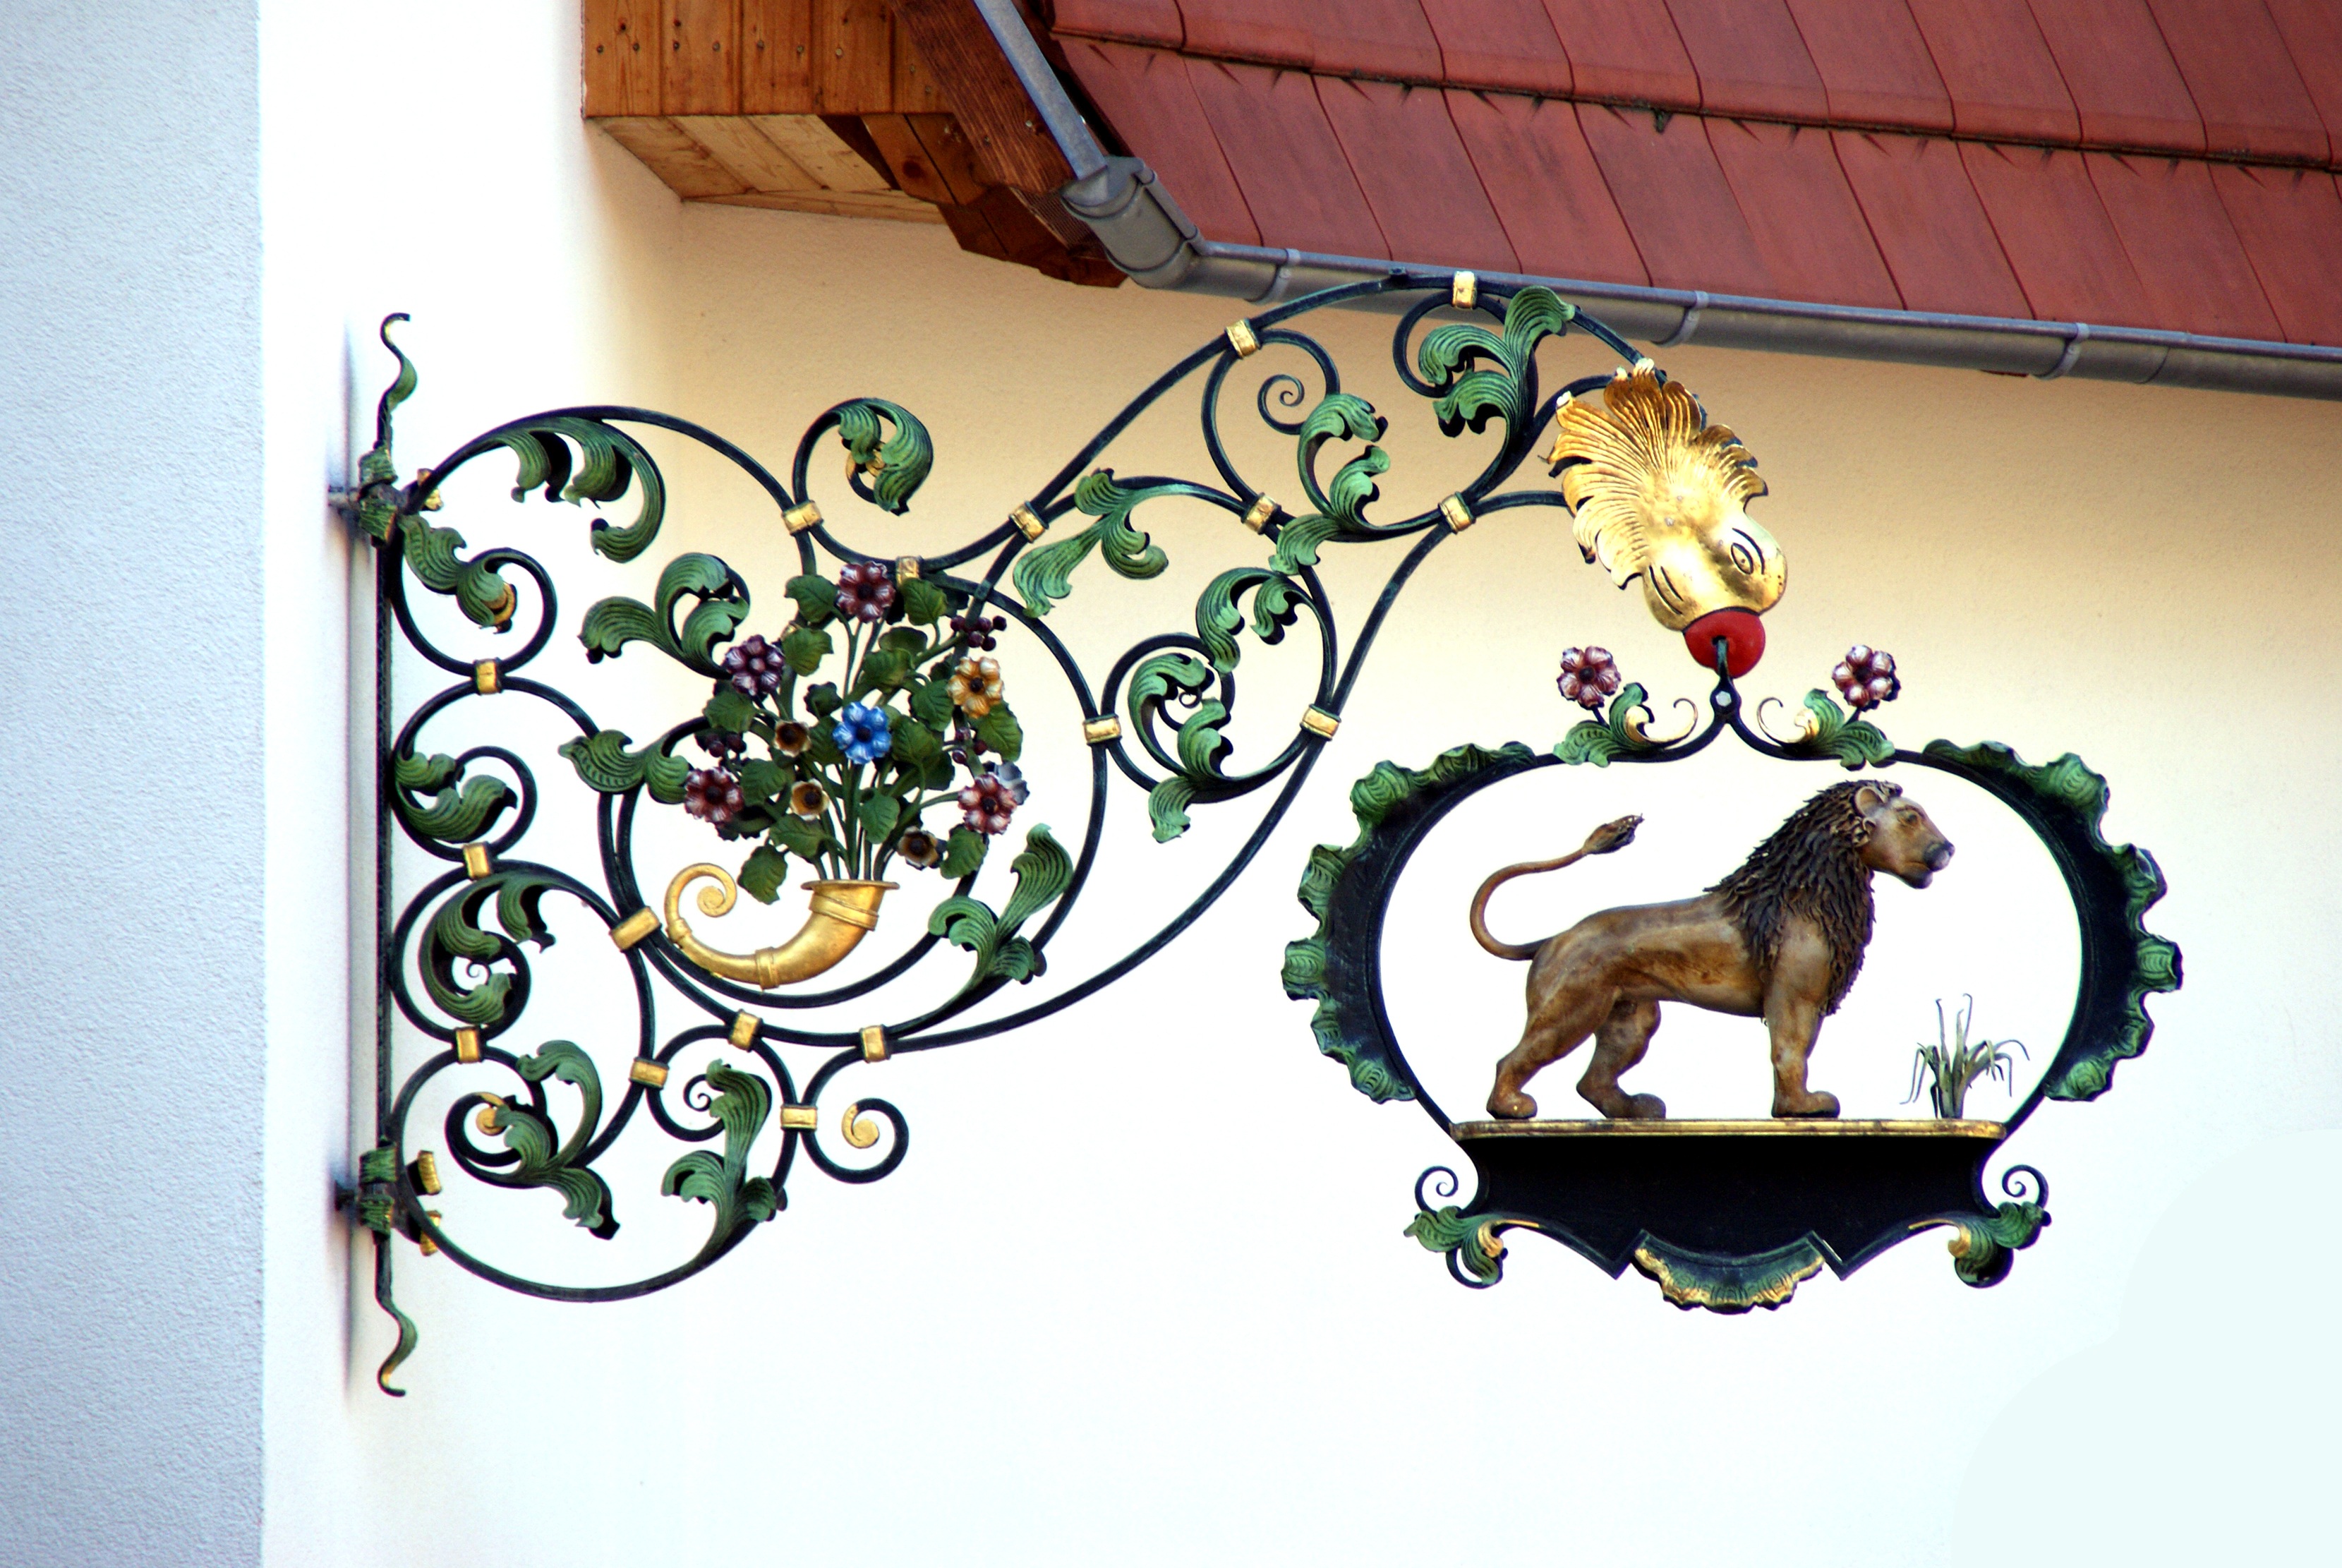
window, restaurant, wall, symbol, drink, eat, lion, artwork, art, illustration, shield, iron, inn, sideboard, blacksmithing, coat of arms, advertising sign, reklameschild